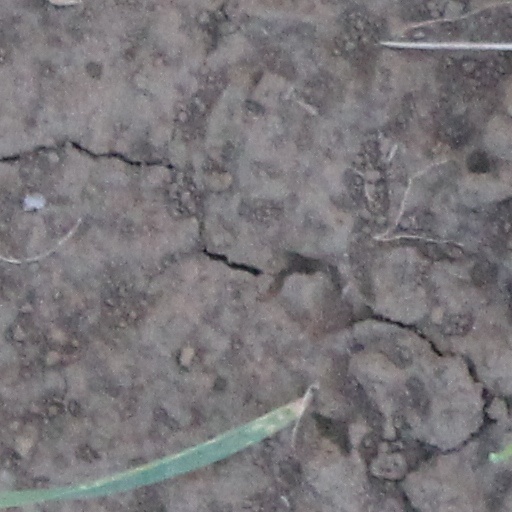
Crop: wheat